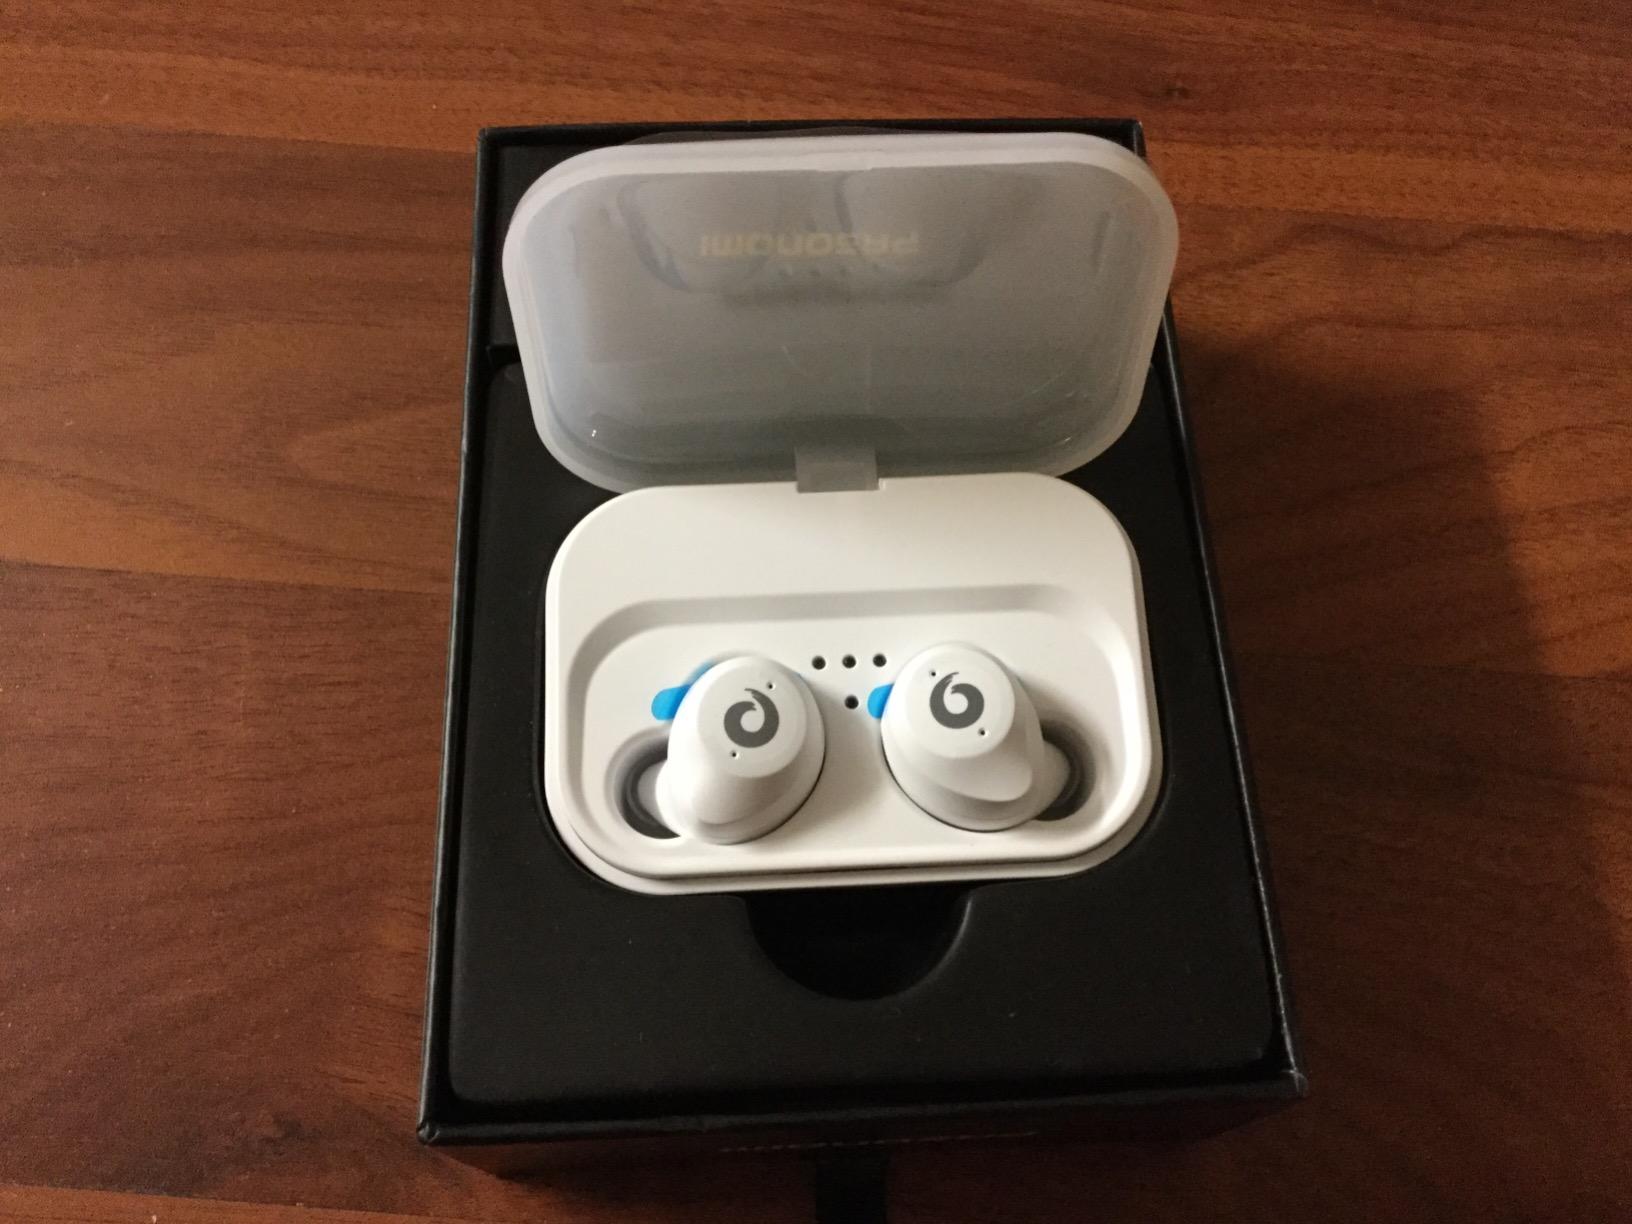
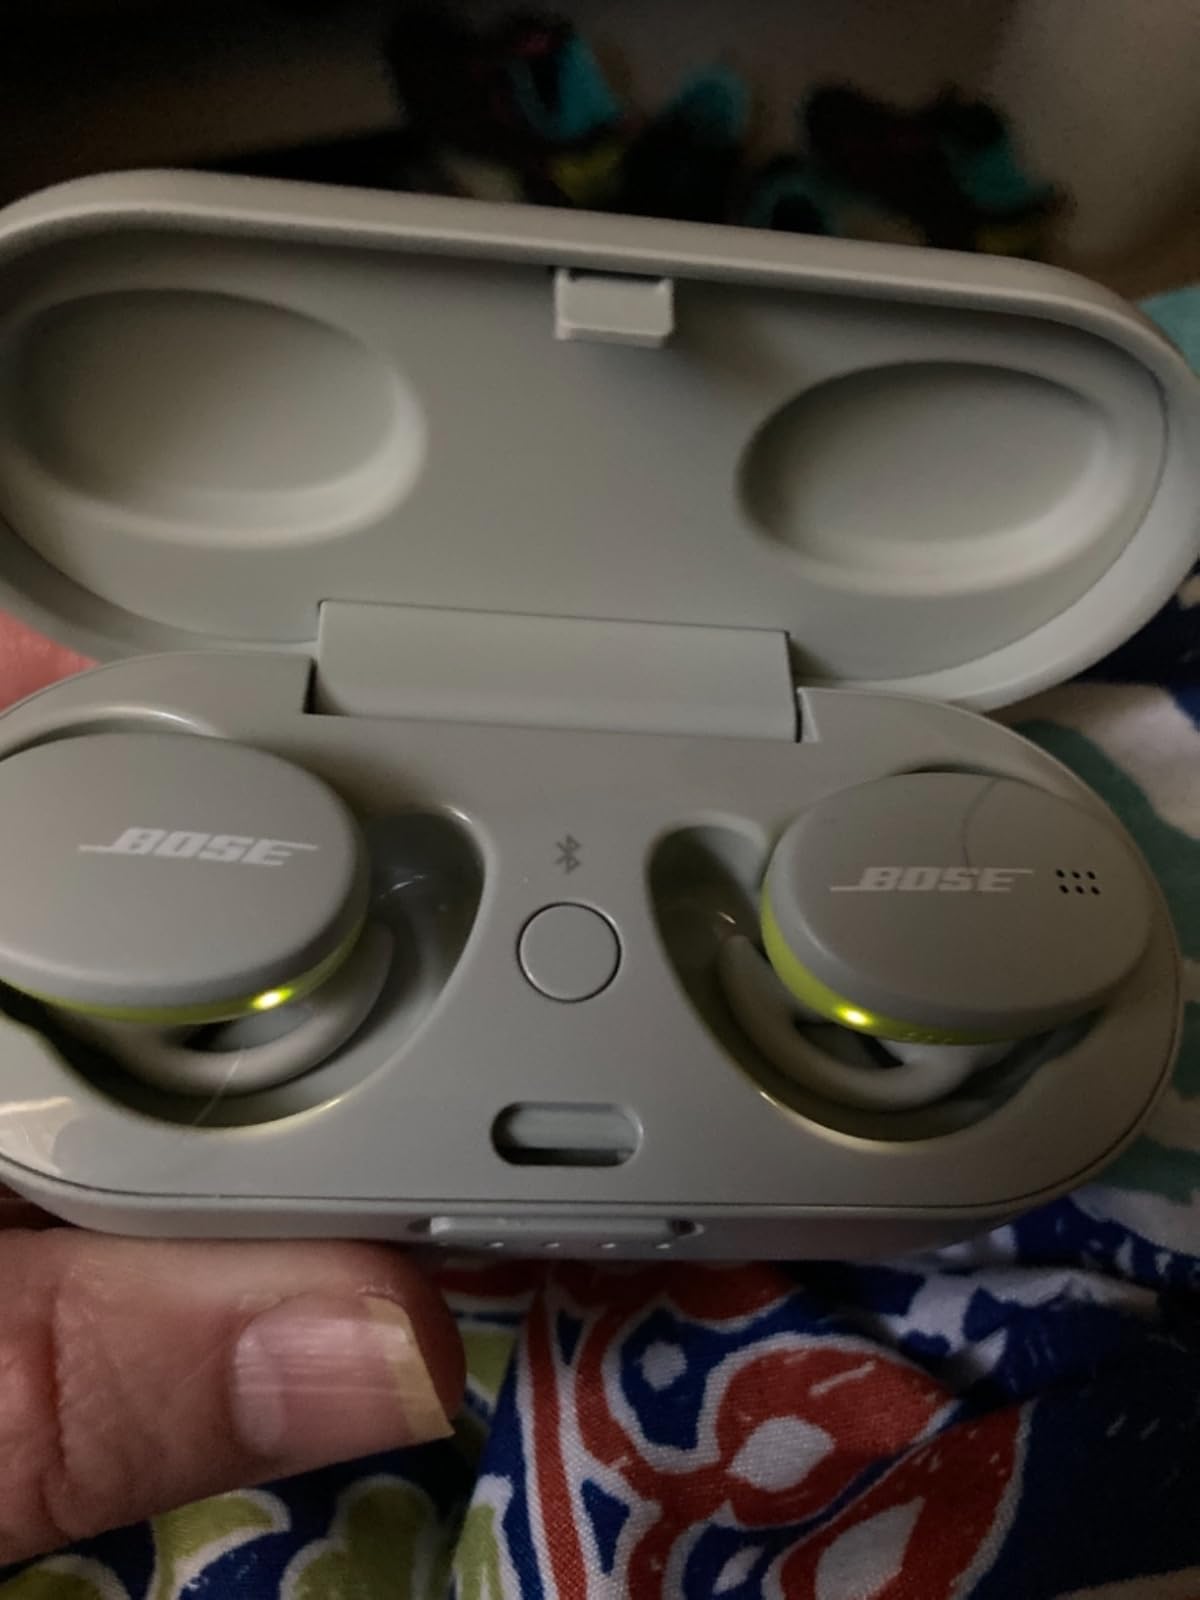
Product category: earbuds
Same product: no